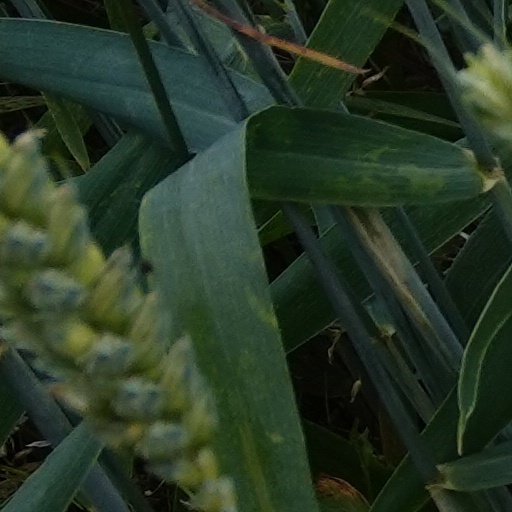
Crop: wheat